Return of Pycal

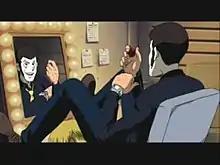
A screenshot of Lupin from the OVA.

is a 2002 Japanese original video animation based on Monkey Punch's "Lupin III" manga. Directed by Mamoru Hamatsu and released on April 3, 2002, it is the second OVA in the "Lupin III" franchise. The story features the return of the magician Pycal, in recognition of the 30th anniversary of the manga's first television anime adaptation. "Return of Pycal" won an Excellent Work Award at the 2003 Tokyo International Anime Fair. It was released in North America on July 27, 2021, by Discotek Media.